Greenway, Australian Capital Territory

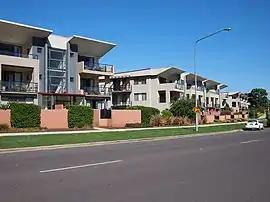
Apartments on Anketell Street

Greenway is a suburb in the Canberra, Australia district of Tuggeranong. The postcode is 2900. The suburb is named after the architect, Francis Greenway (1777–1837). It was gazetted on 17 October 1986. The streets are named after architects. It includes the Tuggeranong Town Centre, Lake Tuggeranong and small residential areas on the northwestern and northeastern shores of the lake.